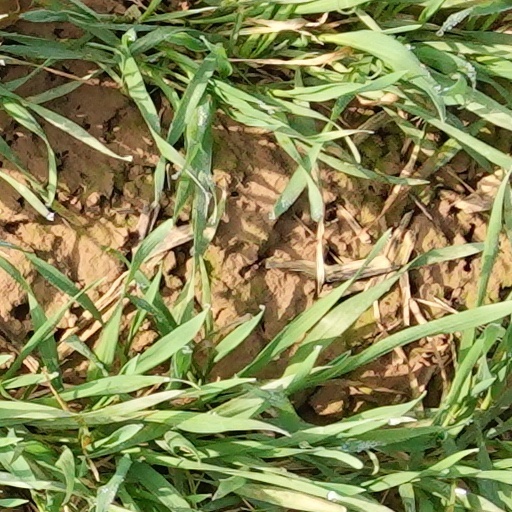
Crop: wheat